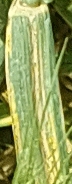
Label: Wheat___Yellow_Rust